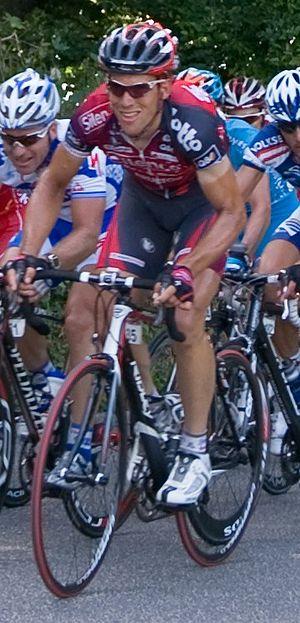
En tête: Maarten Tjallingii (Silence-Lotto), Tour de Suisse 2008.